Walter Cronkite

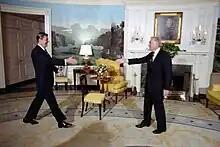
Cronkite met with President Ronald Reagan at the White House in 1981.

In 1969, during the Apollo 11 (with co-host and former astronaut Wally Schirra) and Apollo 13 Moon missions, Cronkite received the best ratings and made CBS the most-watched television network for the missions. In 1970, when Huntley retired, the "CBS Evening News" finally dominated the American TV news viewing audience. Although NBC finally settled on the skilled and well-respected broadcast journalist John Chancellor, Cronkite proved to be more popular and continued to be top-rated until his retirement in 1981.